Santa Nella, California

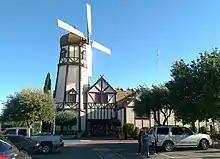
Pea Soup Andersen's restaurant in Santa Nella

Santa Nella began as the site of "Rancho de Centinela" (Sentinel Ranch) first established by pioneering stockmen from San Juan Bautista and Monterey as a place to raise horses in 1810. The former Centinela Adobe, a one-story adobe built as living quarters for the ranch, was located on El Camino Viejo a Los Ángeles about downstream from the site of the later San Luis Adobe (now under the San Luis Reservoir), at the east end of the Pacheco Pass road, situated on the south bank of Arroyo de San Luis Gonzaga. The escape of many of the horses into the valley and subsequent Indian hostilities made the enterprise a failure.